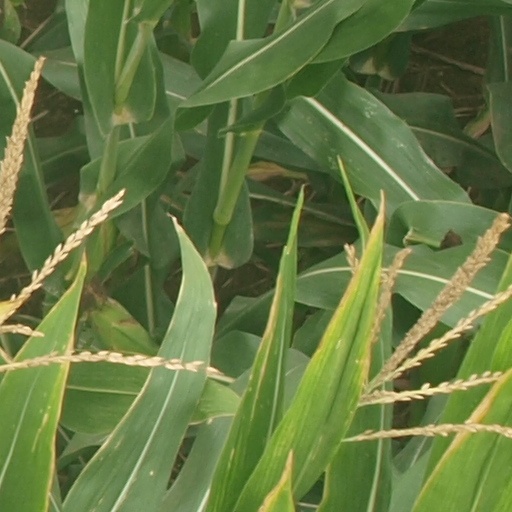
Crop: maize; corn